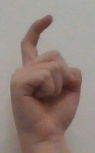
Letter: ra